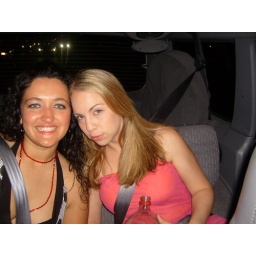
Trish and Laura mug for the camera in the car